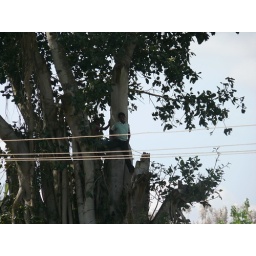
people were sitting on top of this tree to catch a glimpse of the elephants hiding in the fields :)